Lajjun

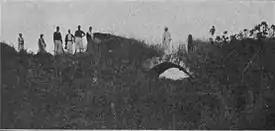
Old bridge of Lajjun, picture taken between 1903 and 1905

Edward Robinson visited in 1838, and noted that the "khan", which Maundrell commented on, was for the accommodation of the caravans passing on the great road between Egypt and Damascus which comes from the western plain along the coast, over the hills to Lajjun, and enters the plain of Esdraelon. When the British consul James Finn visited the area in the mid-19th century, he did not see a village. The authors of the "Survey of Western Palestine" also noticed a "khan", south of the ruins of Lajjun in the early 1880s. Gottlieb Schumacher saw caravans resting at the Lajjun stream in the early 1900s.